Jo Jo Zep and the Falcons

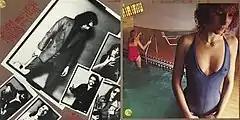
Cover for their mini-LP "So Young" (1978)

Burt left soon after the release of the debut album, and was replaced by guitarist Tony Faehse (ex-Musick Express, Alvin Stardust). Camilleri felt "[that] changed the band a lot. Tony wasn't an R&B/Blues player. He'd only been in Australia a year or so and had more of that big 'rock' sound, a fiery guitar player, and was a great foil for Jeff Burstin who was from a country blues background, so they complemented each other." Burt went on to join various groups including Eternal Struggle, Rock Doctors and Hey Gringo. In June 1977, saxophonist Wilbur Wilde (Ol' 55) joined to complete the 'classic line-up' of Camilleri, Burstin, Faehse, Power, Wilde and Young.